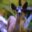
Label: deer